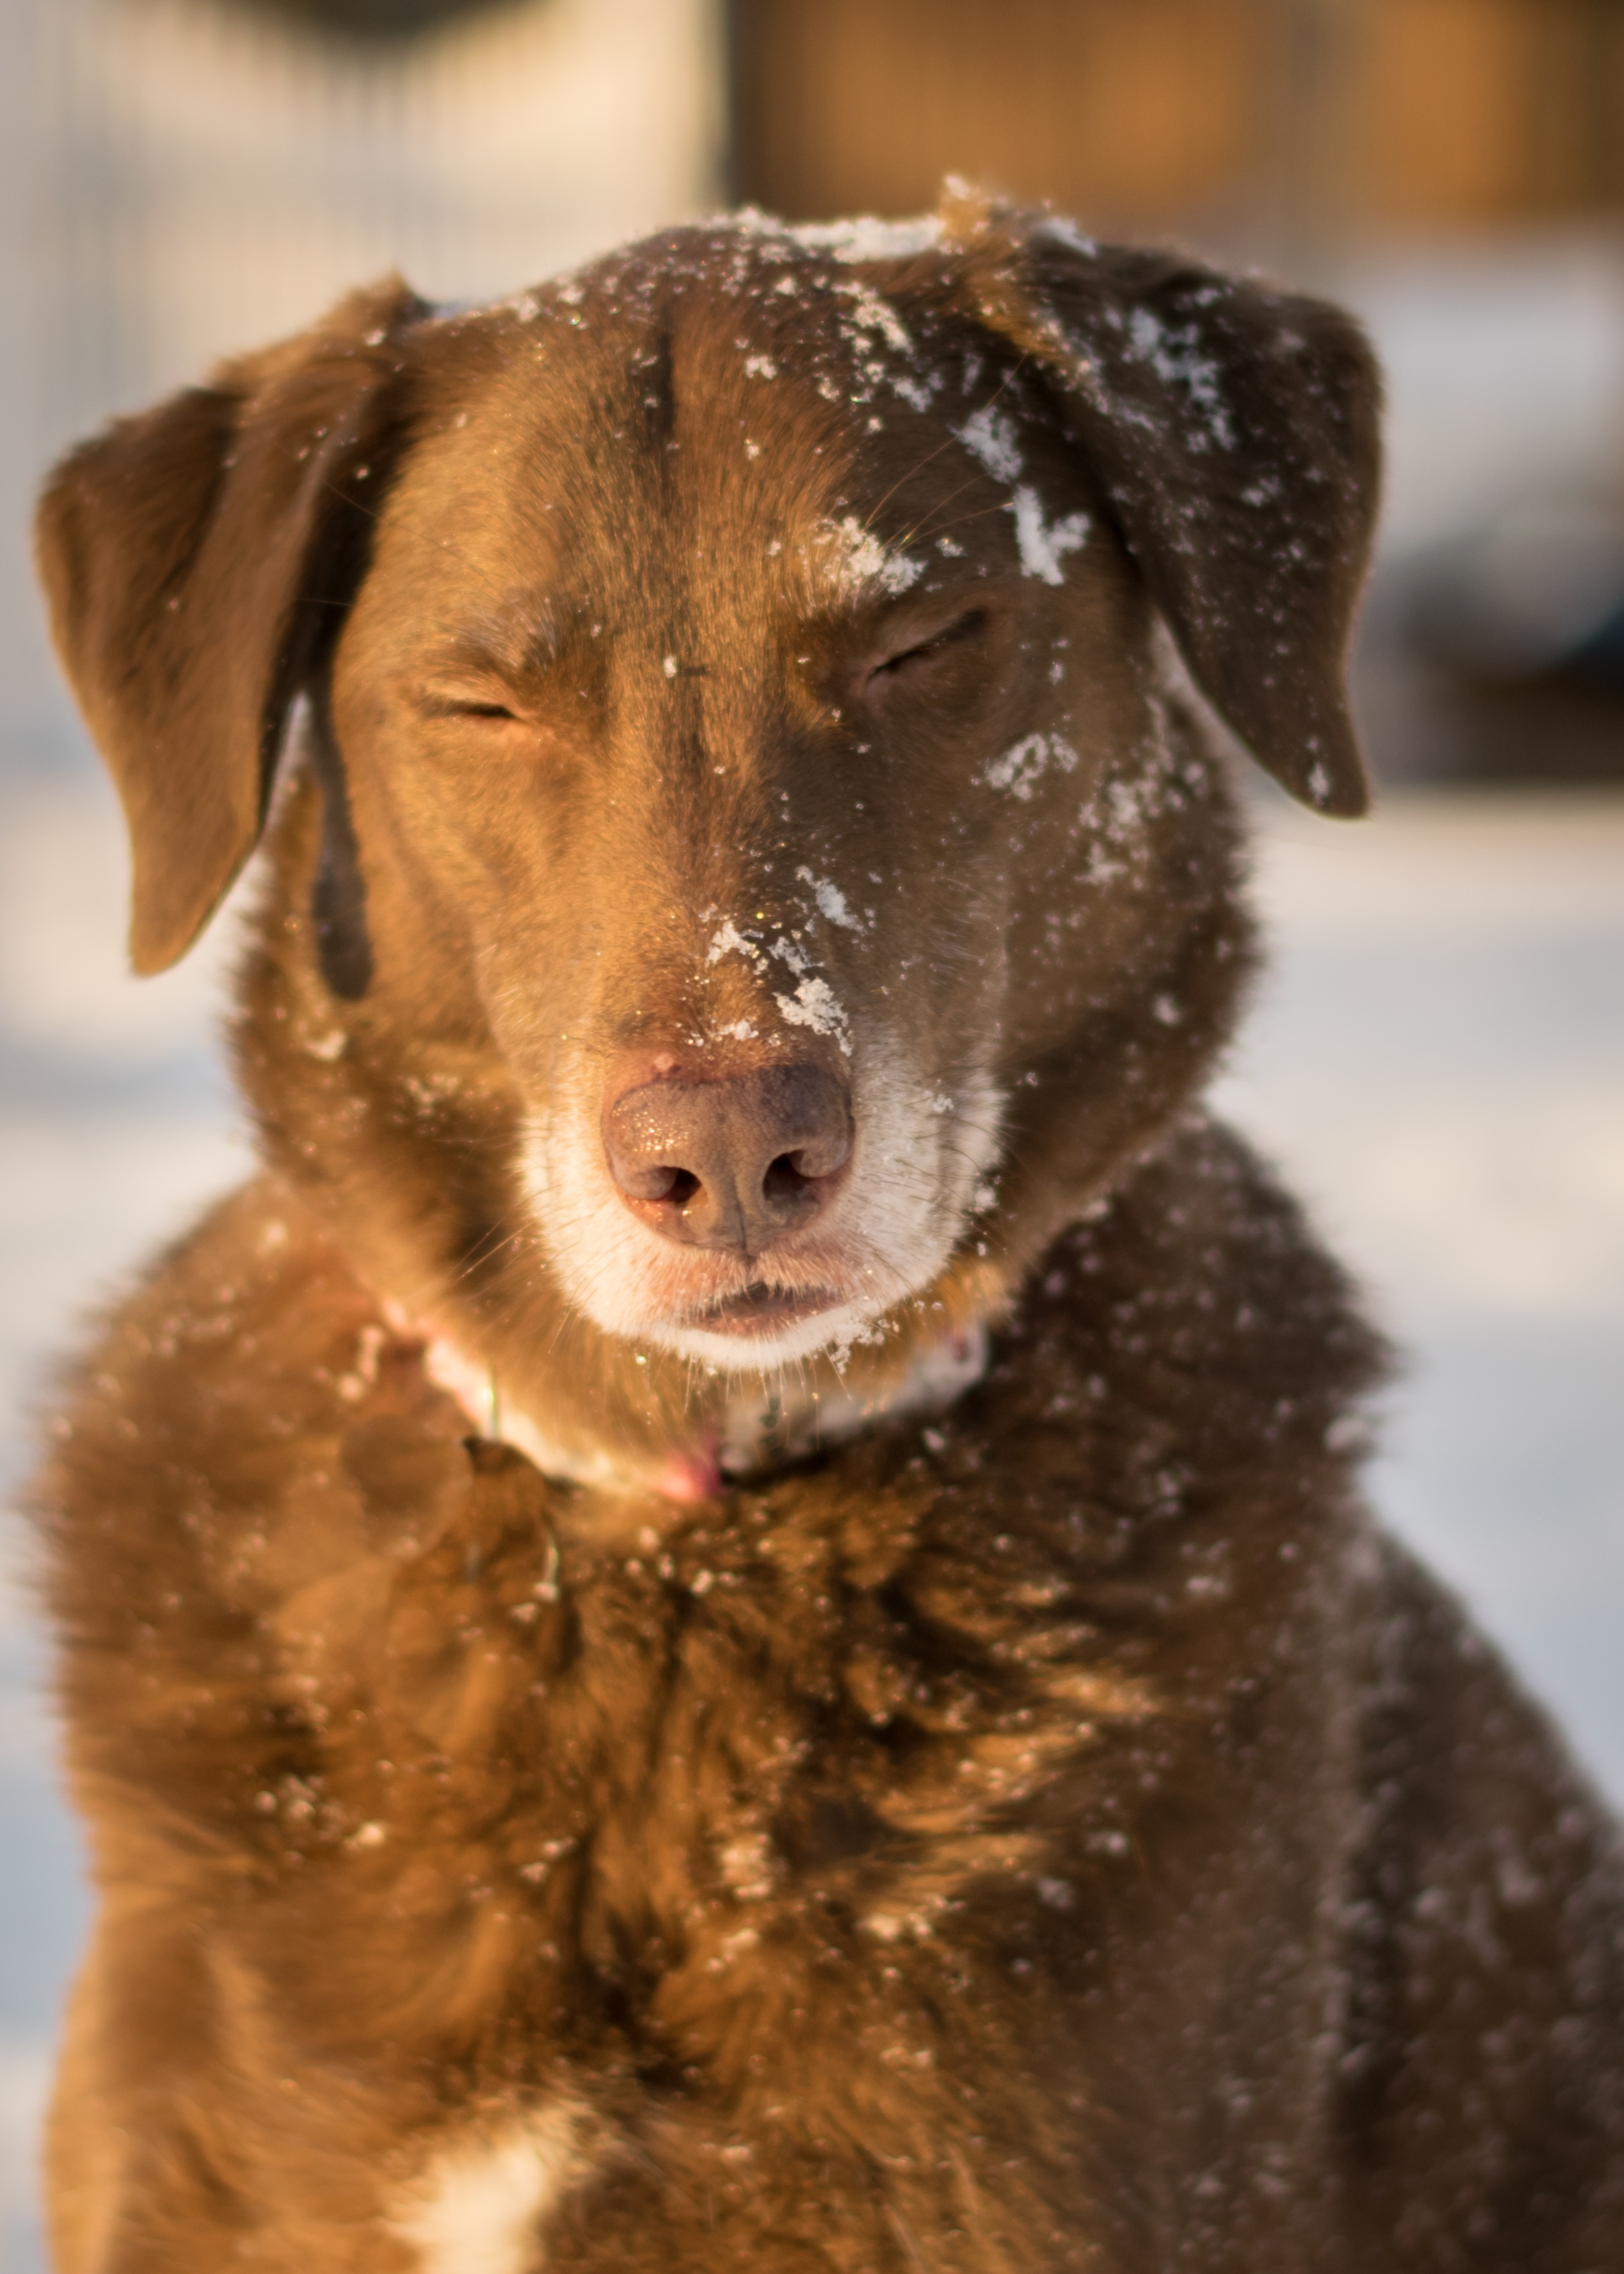
puppy, dog, mammal, close up, snout, vertebrate, labrador retriever, dog breed, chesapeake bay retriever, street dog, dog like mammal